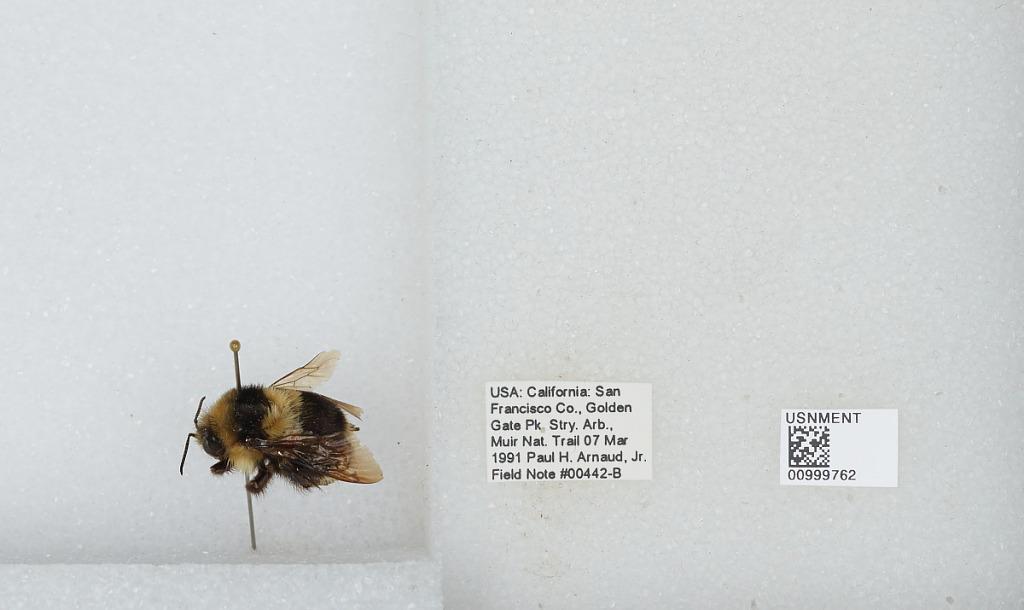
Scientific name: Bombus (Pyrobombus) melanopygus Nylander
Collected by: P. Arnaud
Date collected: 1991-3-7
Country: United States
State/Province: California
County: San Francisco
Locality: Golden Gate Park, Strybing Arboretum, Muir Nature Trail
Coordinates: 37.7664, -122.474